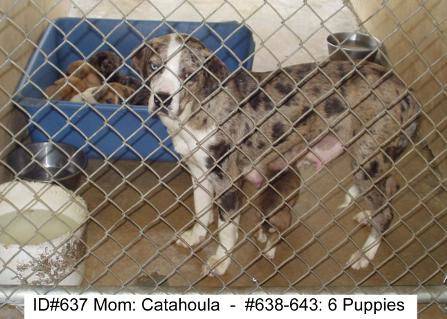
Label: dog